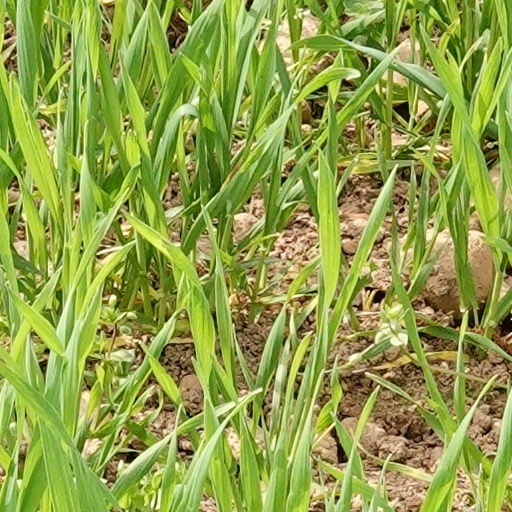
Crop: wheat